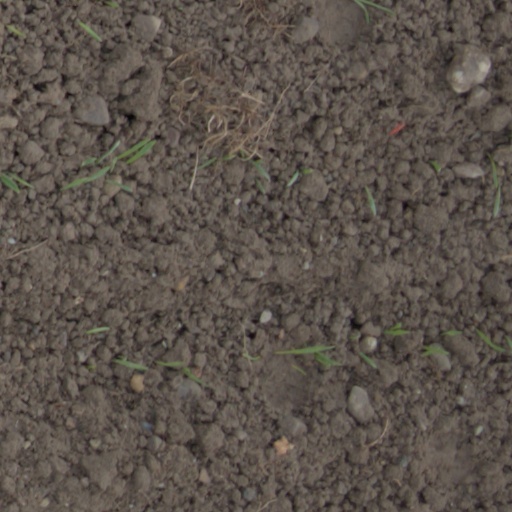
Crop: wheat